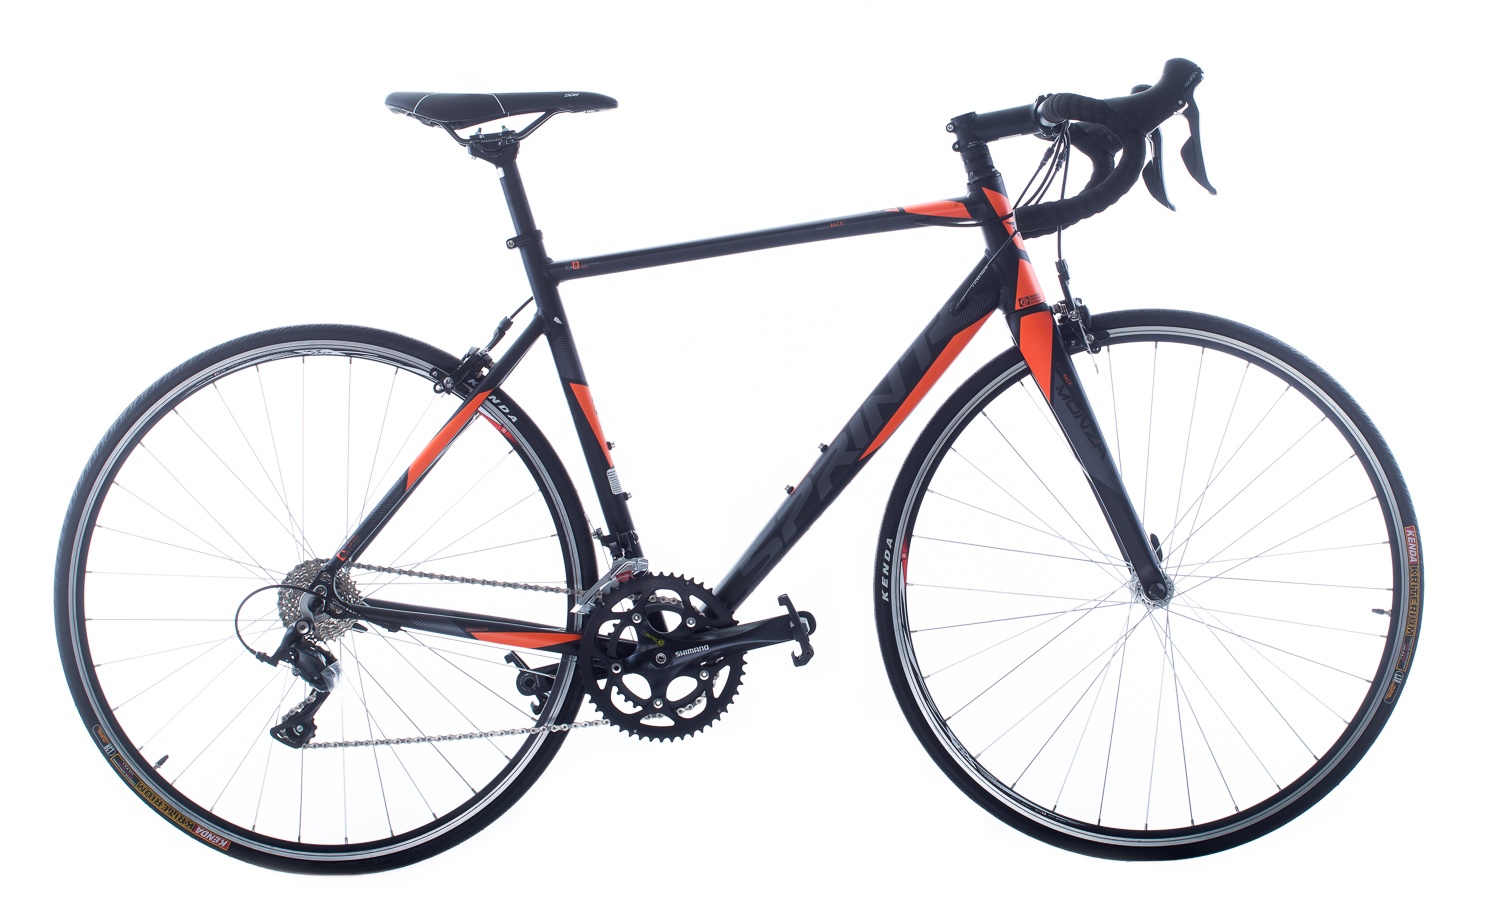
Shimano Monza Sprint H 58 cm Sora dual control 2 x9 rood zwart
Frame ALLOY Fork : JHT 700C, RACING, CALIPER BRAKE, CARBON LEGS, INTEGRATED 56mm, ALLOY STEM 1-1/8"-1.5"x300mm THREADLESS Headset: FSA, ORBIT C-40-ACB 1-1/8 ACB Top, 1.5" Handlebar: ZOOM DR-AL- 210B-BT FOV(31.8) (ISO-R), RACING, 420mm Handle stem: ZOOM, TDS-RD507B-8FOV (ISO-M), EXT: 100mm.x28.6mm, BAR BORE 31.8, ALLOY, RISE:-7D, HEIGHT: 41mm Brakes: PROMAX, RC-482 FRONT AND REAR Crank set :SHIMANO, FC-R345-L DOUBLE 170MM 50X34T FOR REAR 9-SPEED OCTALINK Pedals: VP-R77, Fiber glass, VP-ARC5 CLEAT Front derailleur: SHIMANO, FD-3500, SORA, BAND-TYPE 31.8mm FOR DOUBLE CHAINWHEEL Rear derailleur: SHIMANO, RD-R3000, SORA SS 9-SPEED DIRECT ATTACHMENT Freewheel: SHIMANO, CASSETTE SPROCKET,CS-HG50-9, 9-SPEED NI-PLATED 12-13-14-15-17-19-21-23-25T Shifters: SHIMANO SORA, ST-R3000 Chain :KMC, X9-93, 1/2"x11/128" Wheel: WHEEL 700C MACH1 CFX , HUB: SHIMANO HB-RS300 Tires :KENDA 700X23C Saddle: ACTIVE DDK-517, KALLUM Seat post: ZOOM, SP-C255 (ISO-M), ALLOY, 27.2x350mm Wheel size 28" Weight 10.6 kg
Brand: Shimano
Category: Sporting Goods > Outdoor Recreation > Cycling > Bicycles